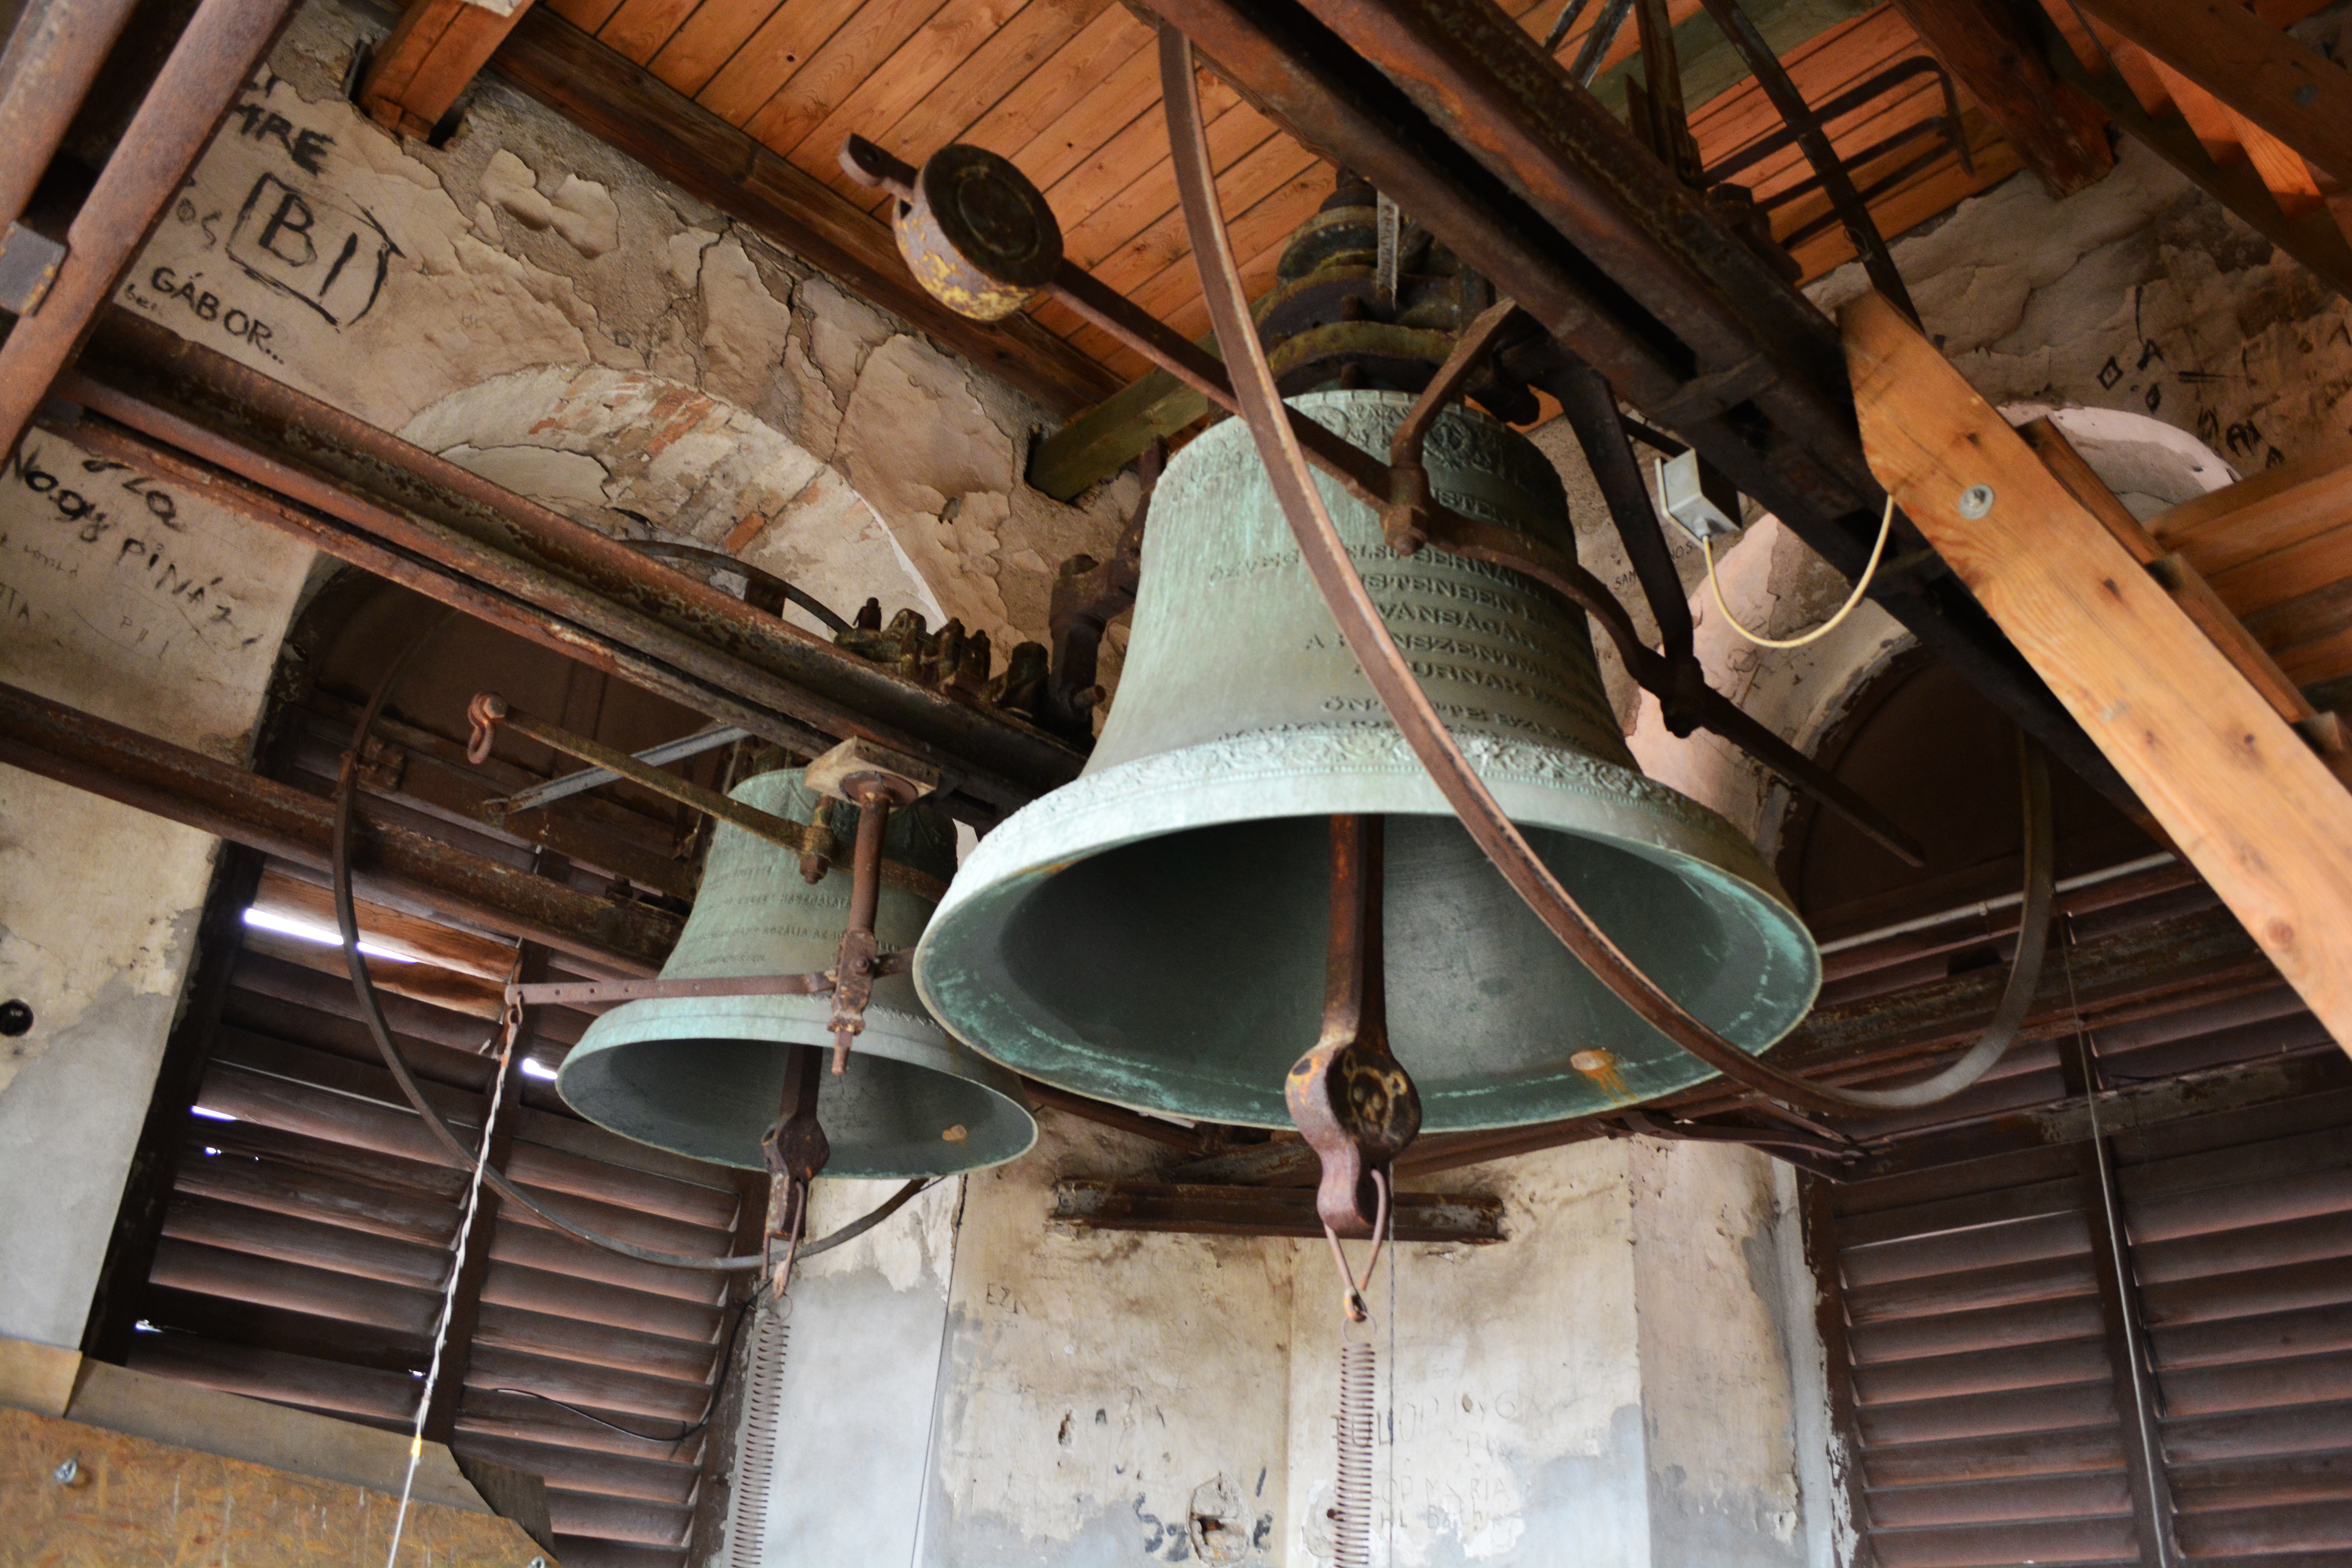
wood, monument, bell, church, room, musical instrument, church bell, carillon